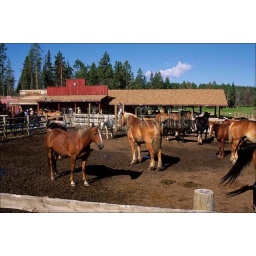
Canada, alberta, near calgary, bar c ranch resort, horse stables